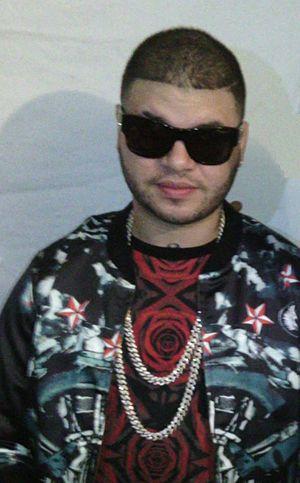
Farruko, de son vrai nom Carlos Efrén Reyes Rosado, né le 2 mai 1991 à Bayamón, dans le Commonwealth de Porto Rico, aux États-Unis, est un auteur-compositeur-interprète portoricain. Il a collaboré avec des artistes comme Jose Feliciano, Daddy Yankee, Wisin, Yandel, Don Omar, Sean Paul et Ky-Mani Marley